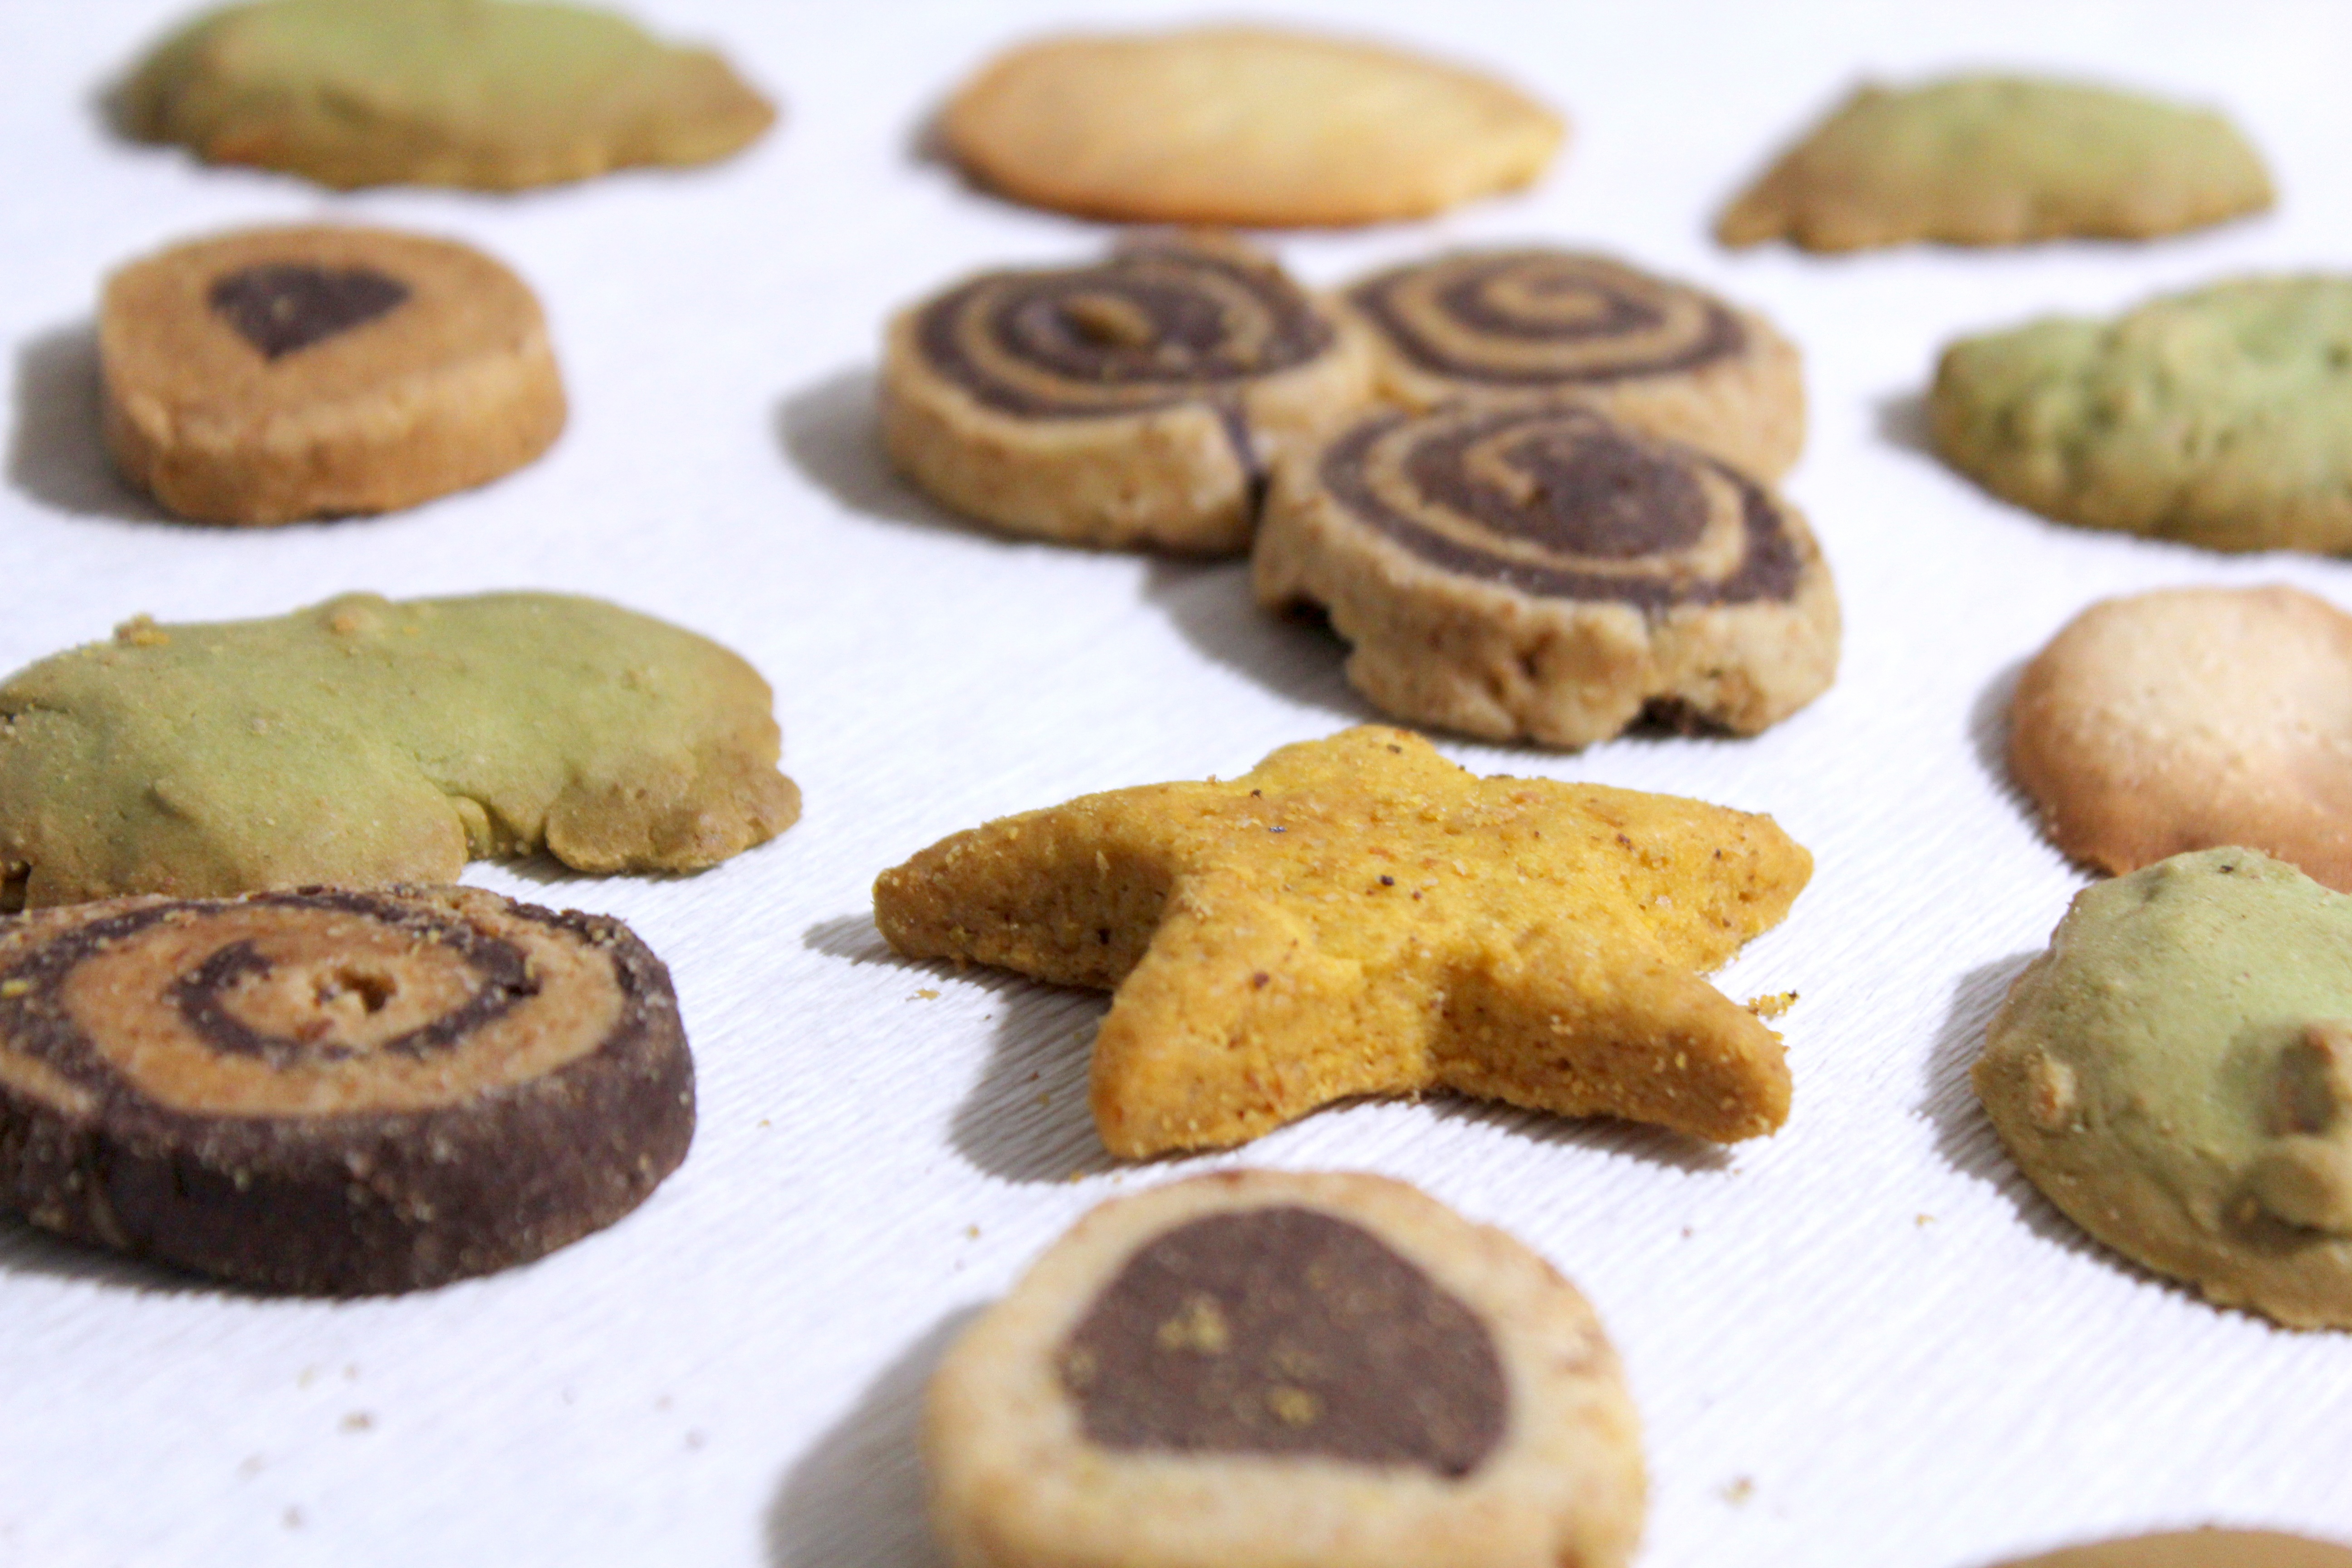
table, white, sweet, home, cute, young, meal, food, cooking, produce, kitchen, colorful, baking, biscuit, cookie, dessert, cake, pastry, bakery, chef, cook, bake, fun, background, happy, happiness, icing, rolling, funny, oven, flour, baked goods, tea time, snack food, cookies and crackers, peanut butter cup, petit four, peanut butter cookie